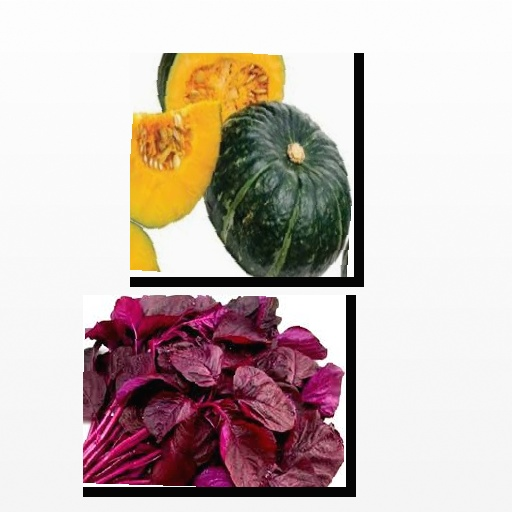
Food items: amaranth, pumpkin